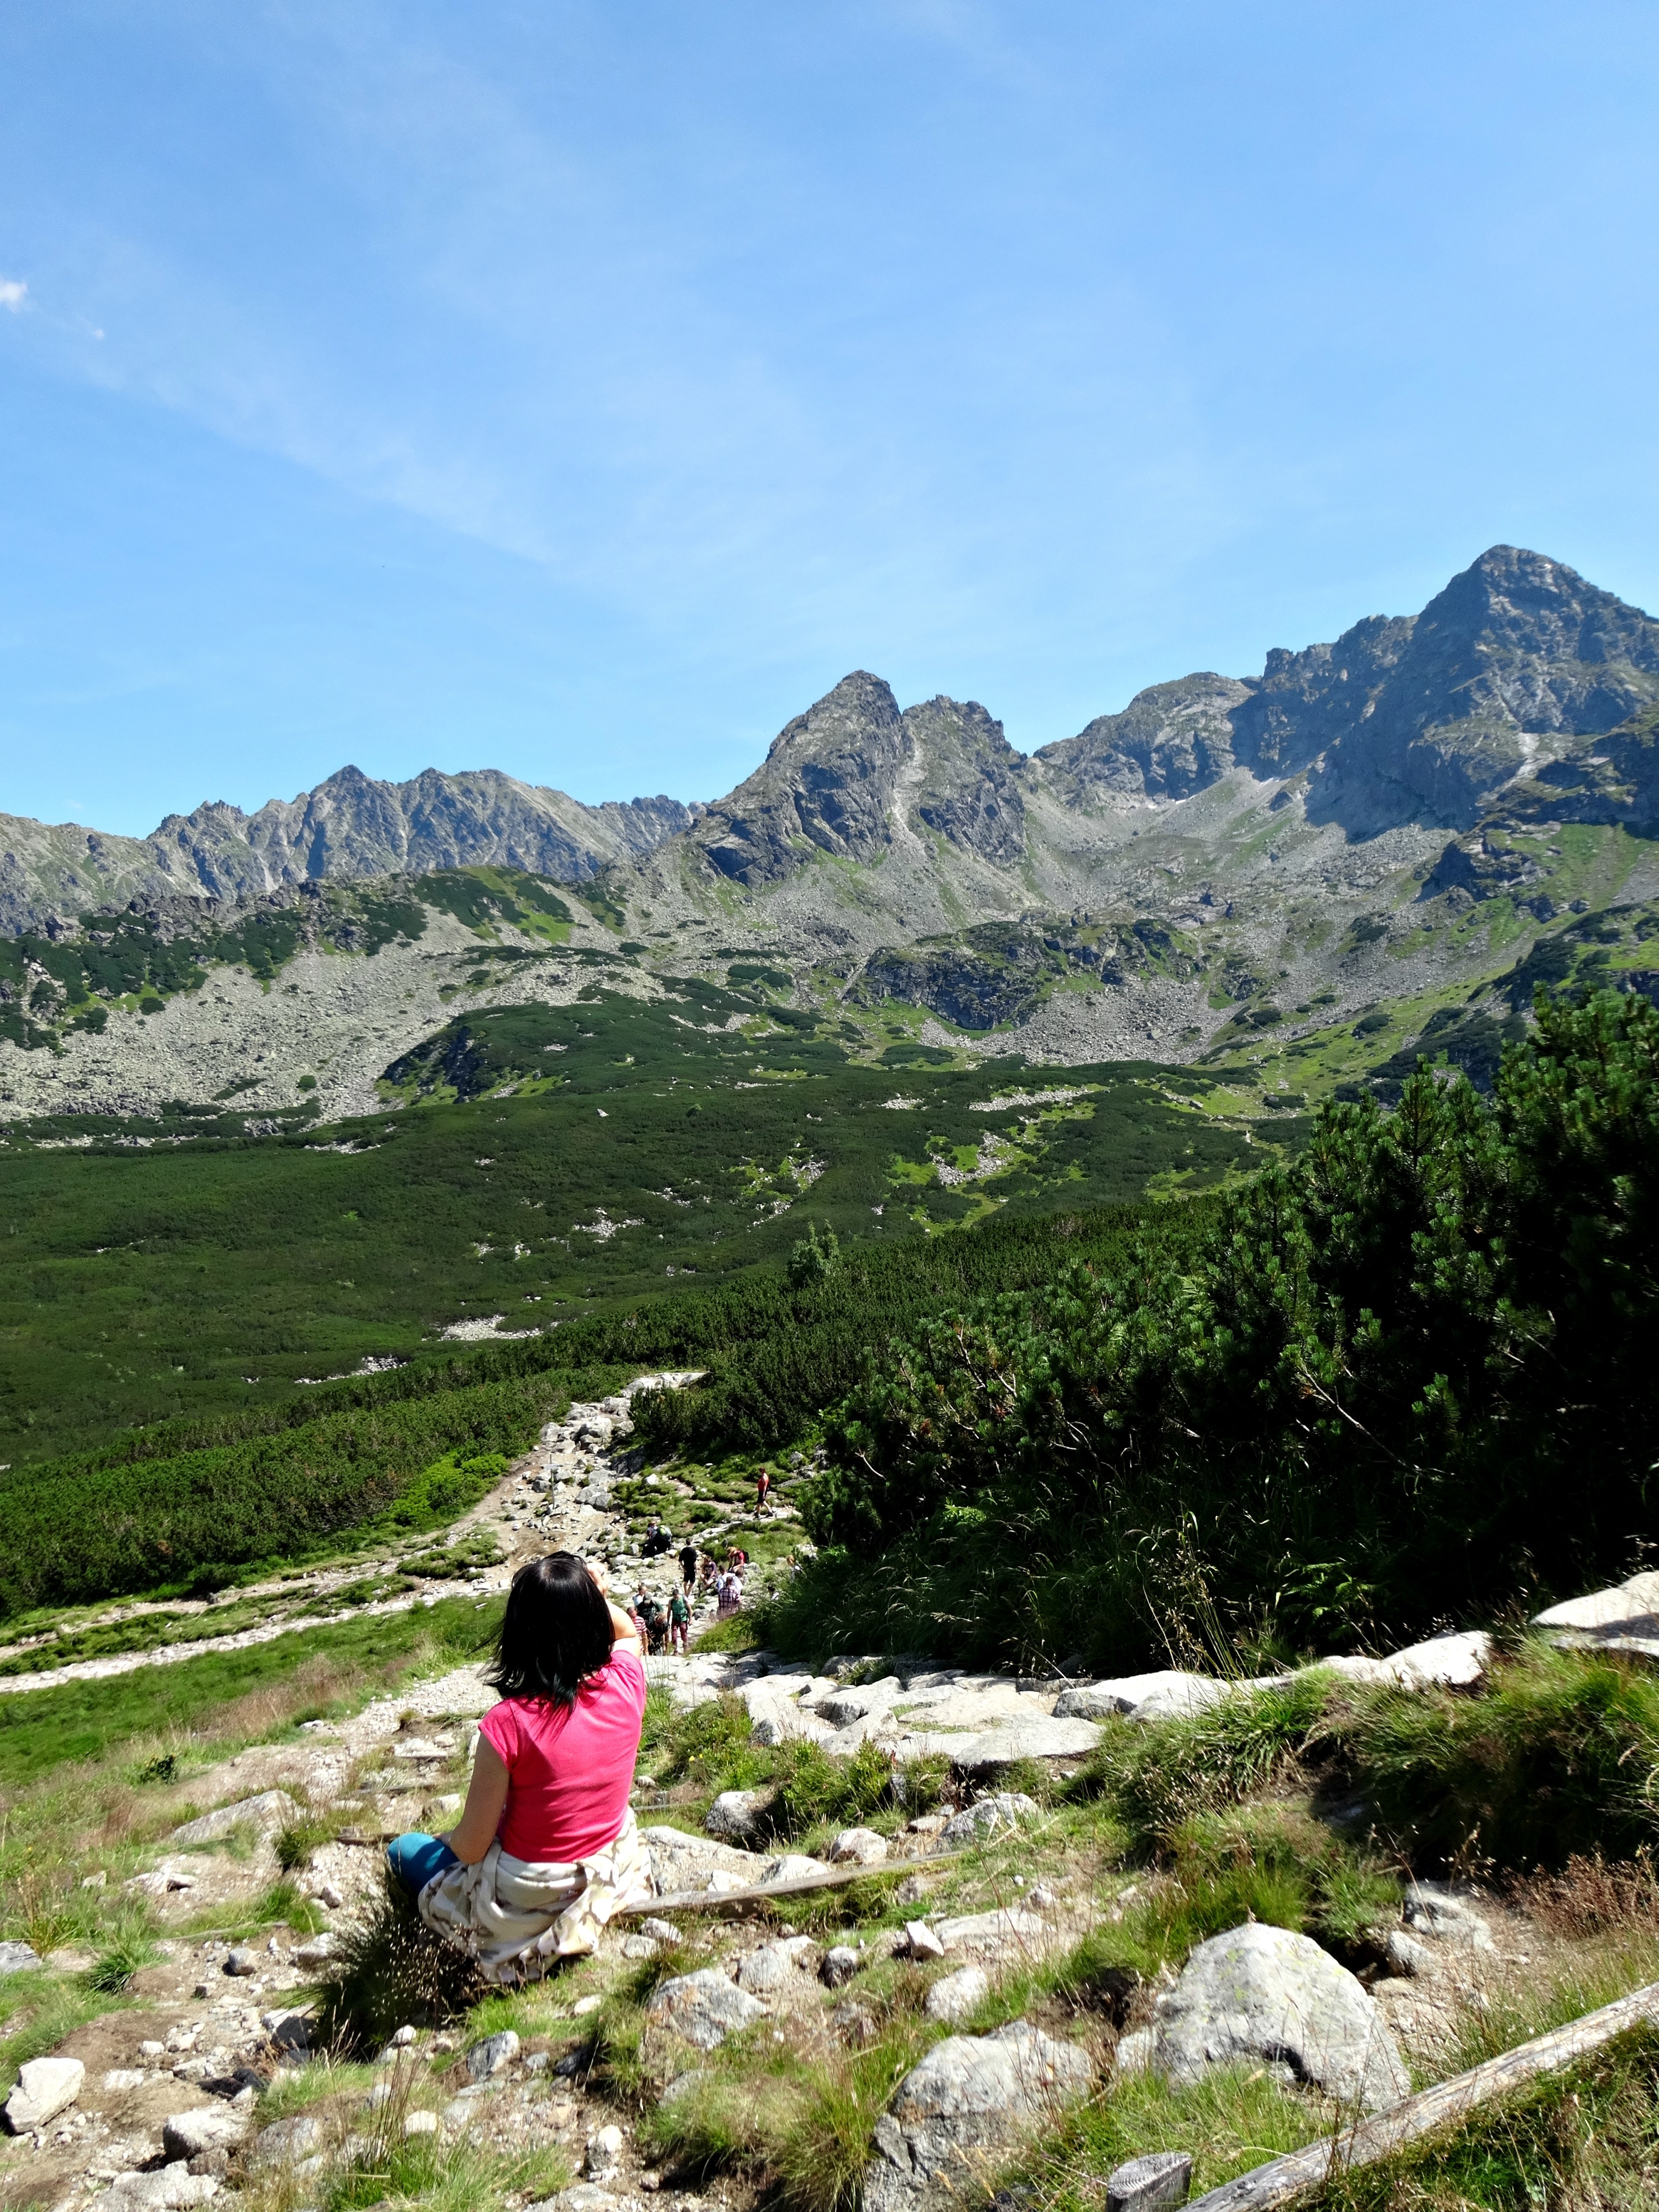
landscape, nature, wilderness, walking, mountain, hiking, trail, hill, adventure, valley, mountain range, vacation, recreation, climbing, ridge, sports, holidays, mountains, alps, backpacking, plateau, fell, the national park, tatry, tops, the silence, polish tatras, hiking trails, landform, the high tatras, reverie, mountain pass, outdoor recreation, geographical feature, mountainous landforms, the majesty of the mountains